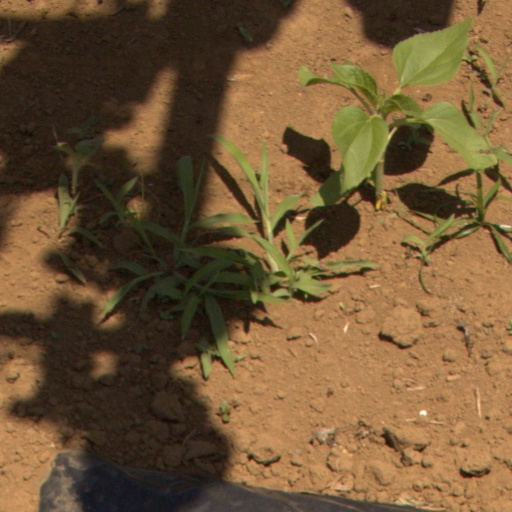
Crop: Jerusalem artichoke